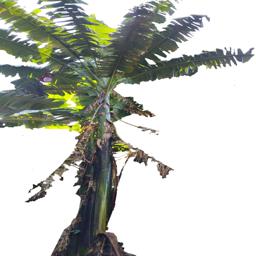
Label: BHIMKOL